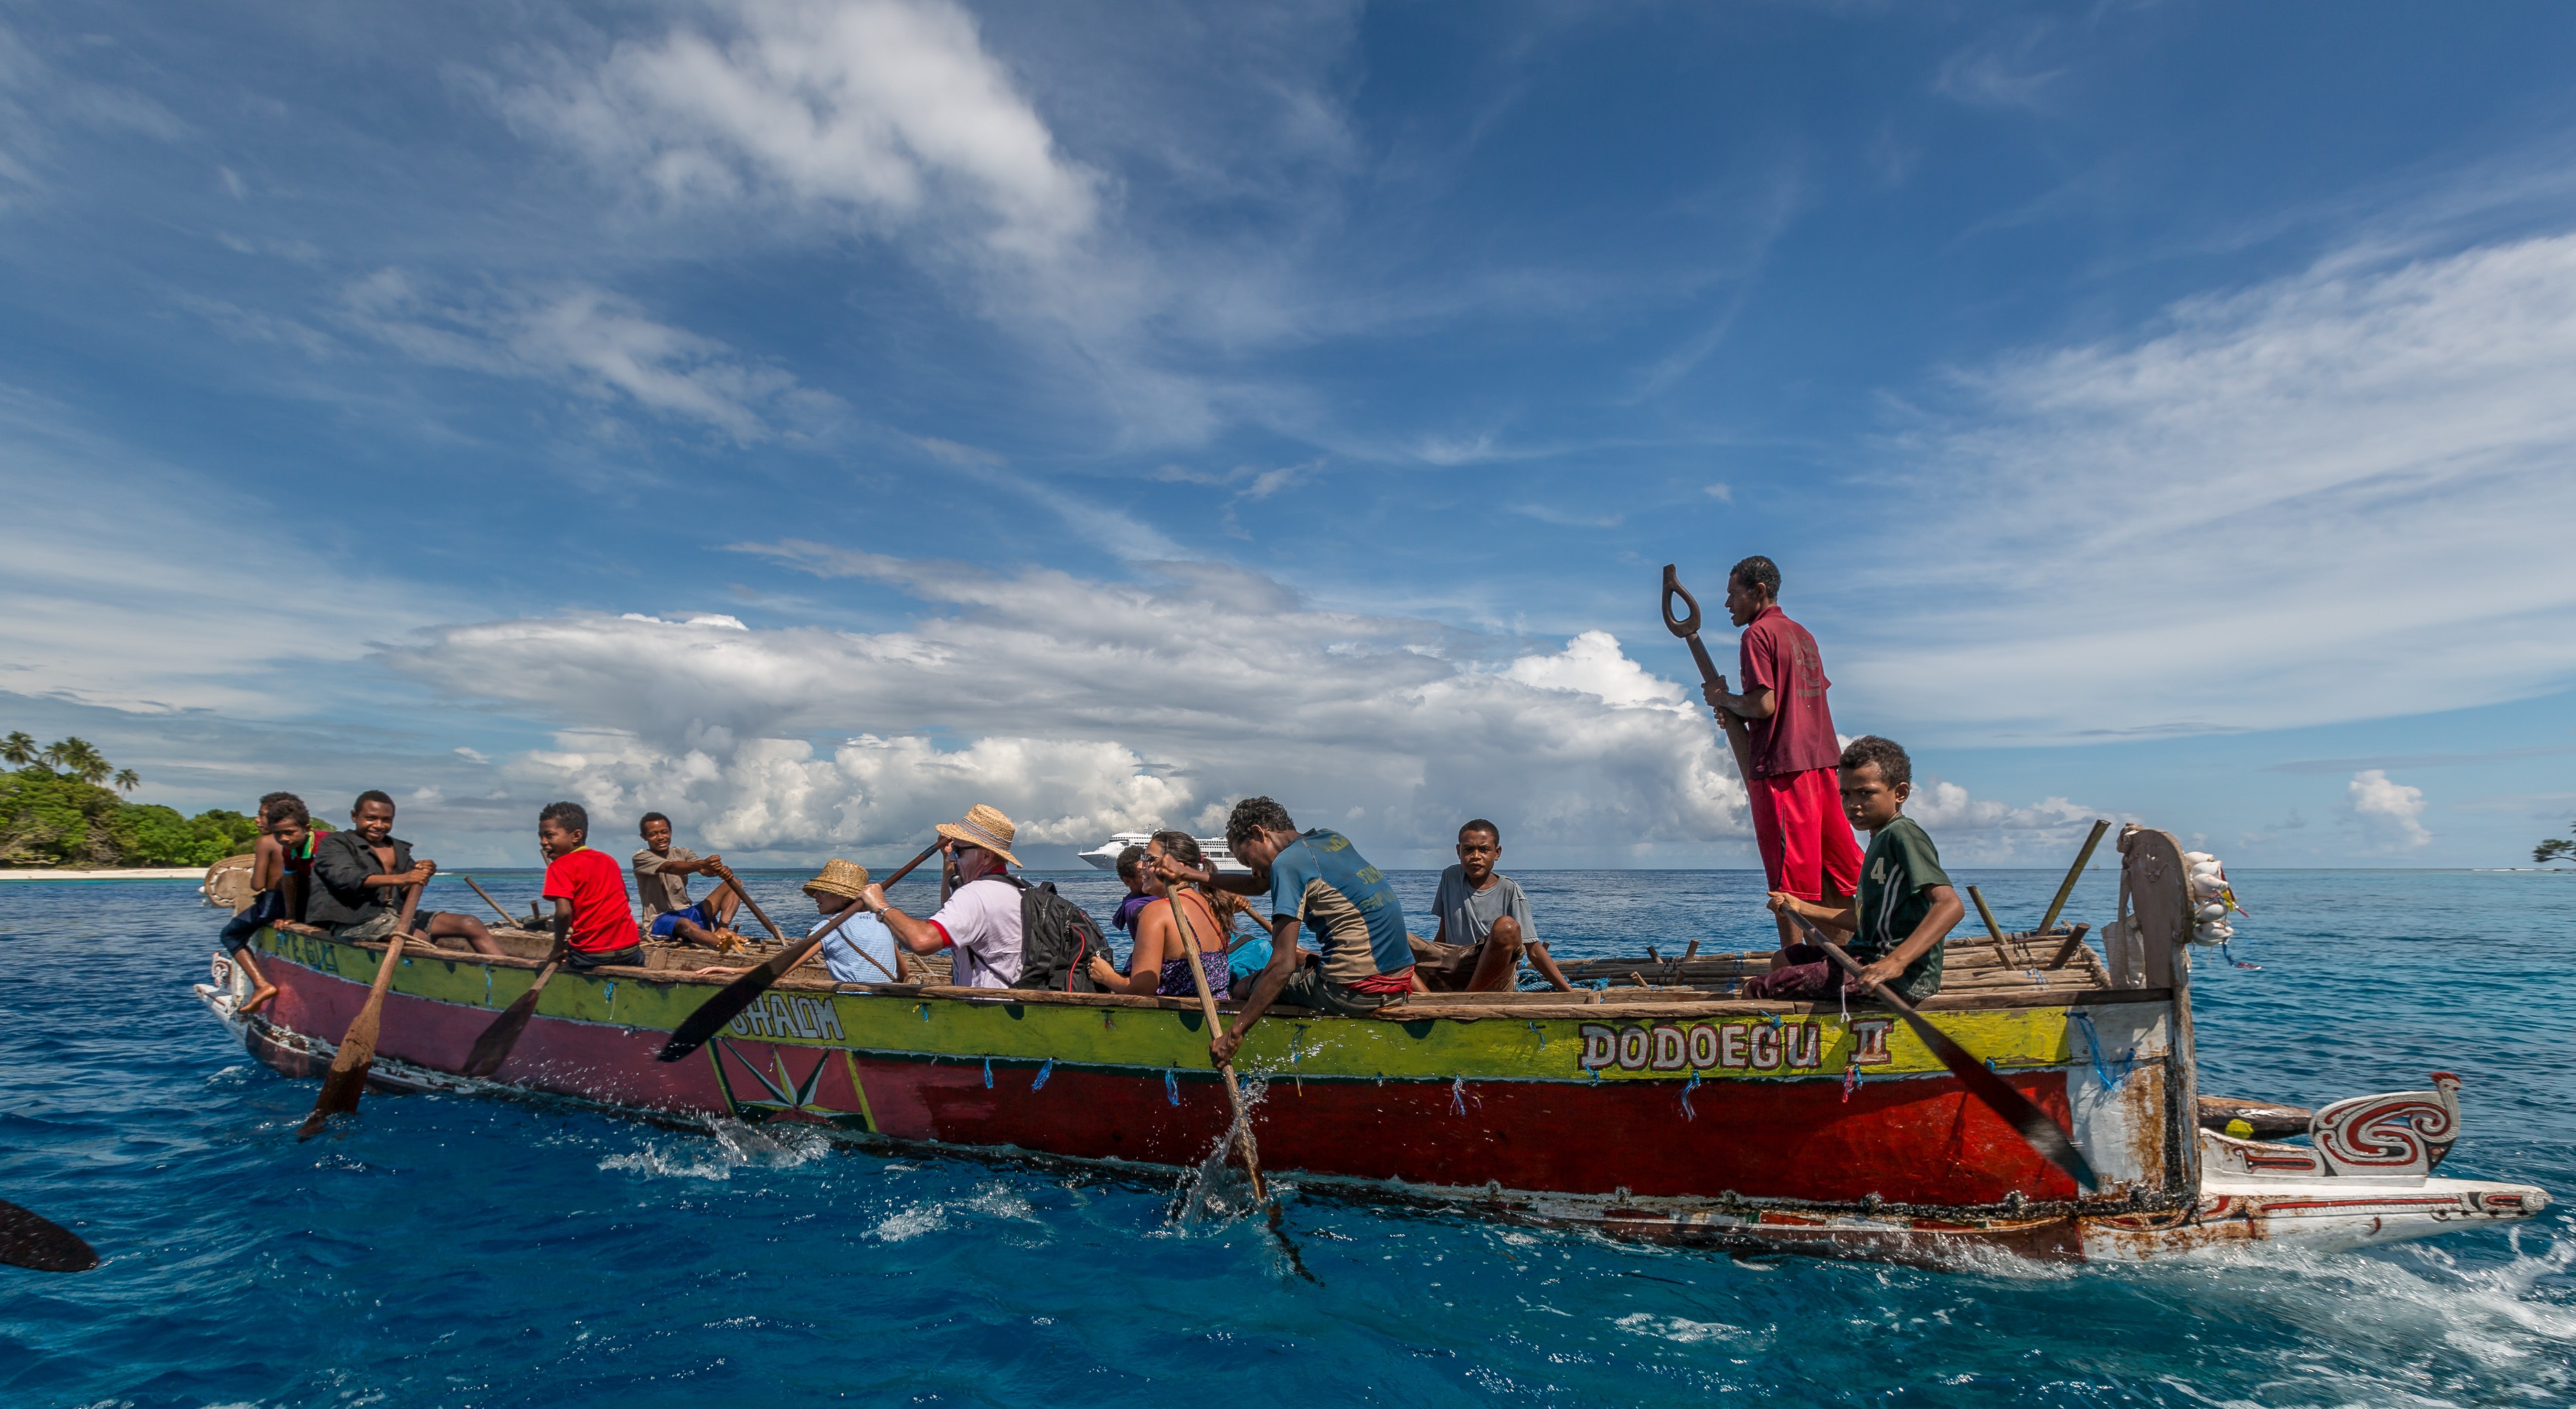
sea, water, ocean, people, boat, summer, travel, canoe, paddle, vehicle, action, blue, clouds, boating, watercraft, rowing, active, raft, fishing vessel, lakatoi, papua new guinea, watercraft rowing